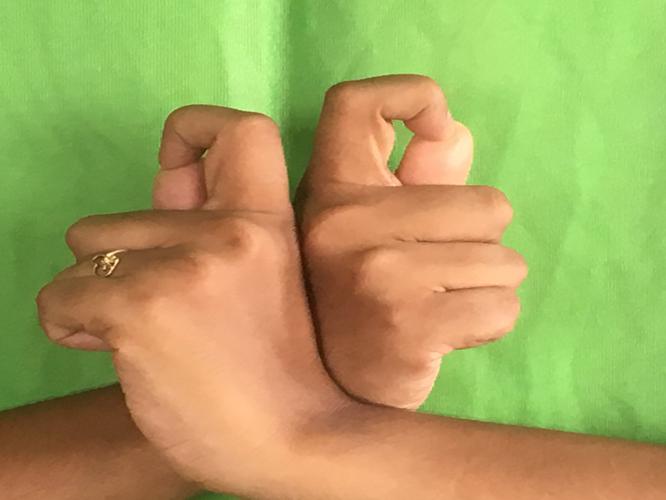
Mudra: Berunda
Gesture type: double_hand